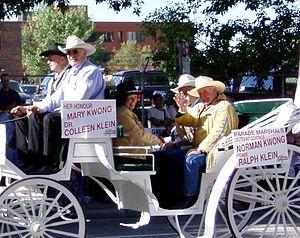
Ralph Phillip Klein est un journaliste et homme politique canadien. Il fut chef du Parti progressiste-conservateur de l'Alberta et premier ministre de l'Alberta de 1992 à 2006. Il s'est fait surnommer King Ralph à cause de sa longévité politique ainsi que son style politique perçu comme étant un peu autocratique.
Colleen Klein à Victoria, Colombie-Britannique, Canada. Elle est la femme du 12ᵉ premier ministre de l'Alberta, Ralph Klein.